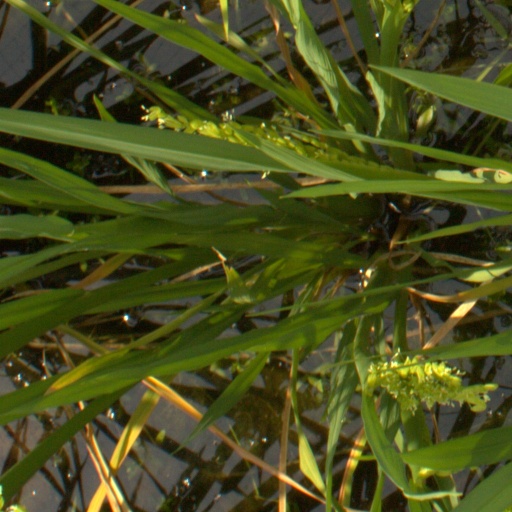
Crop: rice